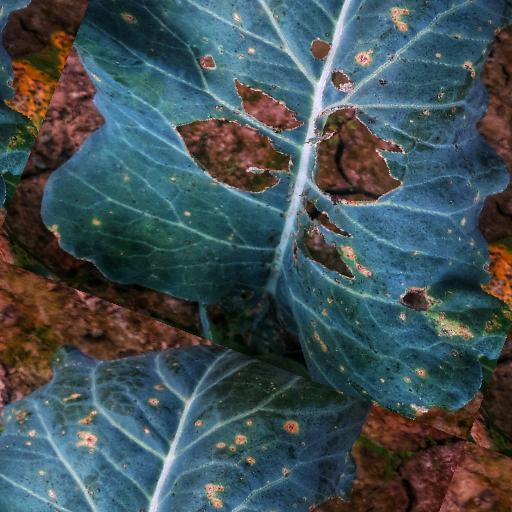
Label: Black Rot